Ippen Shōnin Eden

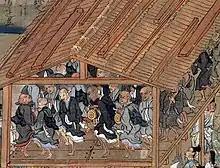
Detail showing Ippen and his disciples practising "odori nenbutsu" in Kyoto (Scroll VII, Section 8)

Born in 1239, was the second son of a family of the samurai clan in Iyo Province. He entered religious orders at the age of fifteen and studied the teachings of Pure Land Buddhism (known in Japan as ) in Dazaifu with , himself a disciple of , before devoting himself to hermit meditation in the mountains. In the summer of 1274, retired to the Kumano shrine, a sacred place of the Shinto religion. According to legend, he there received a revelation that invited him to spread throughout the country the faith of Amida: ie any man can access the Pure Land of the Buddha Amida through the , that is to say the recitation invoking his name.